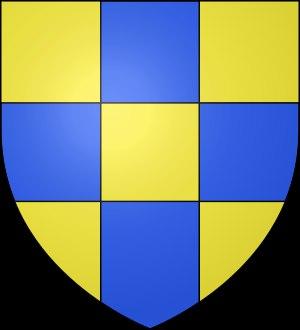
La période médiévale en Savoie s'étend de la concession de la Sapaudie ou Sapaudia au peuple germain des Burgondes, au Vᵉ siècle, en passant la Saboia des Carolingiens jusqu'à l'apparition d'un comté de Savoie au XIᵉ siècle, qui devient duché en 1416, considéré comme l'apogée du territoire savoyard. Cette période est marquée par l'intégration, en 1032, des territoires de la Sapaudia dans le Saint-Empire romain germanique, et à l'affirmation féodale sur ces terres, avec la naissance de grandes maisons seigneuriales.
Amédée II de Genève, mort le 22 mai 1308 à proximité du château dit du Vuache, est comte de Genève à partir de 1280 à 1308 à la suite de son frère Aymon II. Il est le fils de Rodolphe ou Raoul, comte de Genève, et de Marie de Coligny, issue de la famille de La Tour du Pin.
Le Genevois est une région naturelle et une province historique de la Savoie, située dans la partie occidentale du département de la Haute-Savoie. Sa capitale historique et économique est Genève, mais face au développement de la Réforme, les différents pouvoirs sont transférés progressivement vers la cité d'Annecy.